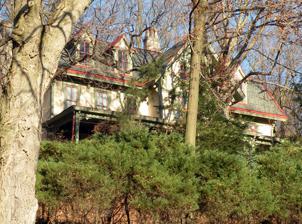
Building: Elmridge
Country: United States of America
Year built: 1869
Historic house in Pennsylvania, United States United States historic place Elmridge U.S. National Register of Historic Places Pittsburgh Landmark – PHLF Show map of Pennsylvania Show map of the United States Location 1 Breck Drive (at the corner of Beaver Street and Camp Meeting Road), Leetsdale, Pennsylvania , USA Coordinates 40°33′49.49″N 80°12′15.2″W / 40.5637472°N 80.204222°W / 40.5637472; -80.204222 Built 1869; Plan published in Hobbs Architecture, 1873 Architect Isaac Hobbs (architect), David Kerr (builder) Architectural style Italianate NRHP reference No. 05000412 Significant dates Added to NRHP May 10, 2005 Designated PHLF 2007 Elmridge (also known as Elm Ridge , or James Gardiner Coffin House , or J.G. Coffin House or John Walker House ) located at 1 Breck Drive in Leetsdale, Pennsylvania , was built in 1869.  The architectural plans were published in Hobbs Architecture, 1873.  The house was added to the National Register of Historic Places on May 10, 2005, and to the List of Pittsburgh History and Landmarks Foundation Historic Landmarks in 2007. References